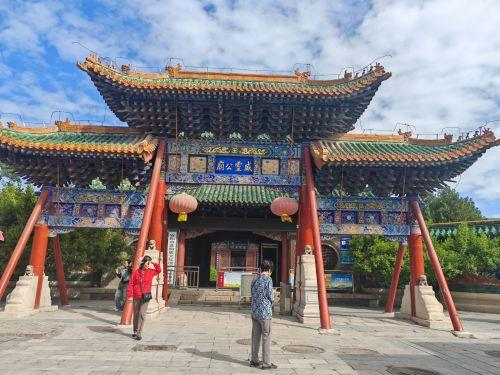
地标名称：彰德府城隍庙
所在城市：安阳市·文峰区